Ionel Dănciulescu

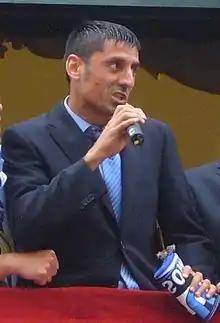
Danciulescu celebrating promotion to La Liga with Hércules in 2010

Ionel Daniel Dănciulescu (born 6 December 1976) is a Romanian former professional footballer who played as a forward, currently head of youth development at Liga III club CS Dinamo București.